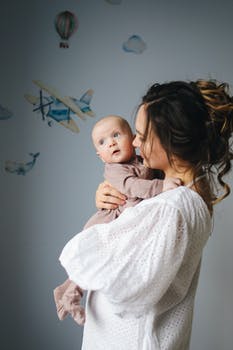
Label: No Watermark